Galíndez

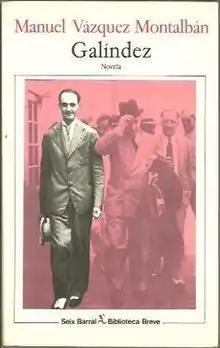
First edition (publ. Seix Barral)

Galíndez is a novel by Manuel Vázquez Montalbán, published in 1990. It centres on a real, dramatic and dark episode of the history of the Dominican Republic: the kidnapping, torturing and murdering of Jesús de Galíndez in 1956, representative of the Basque government in exile before the U.S. State Department and the involvement and cover-up by the CIA. The novel received Spain's National Literary Award in 1991 and the Europa Prize.